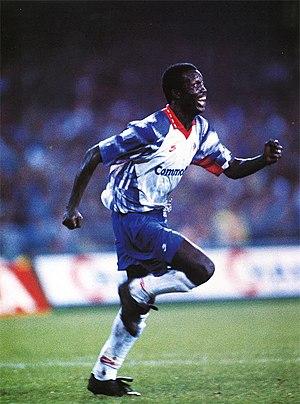
George Weah, né le 1ᵉʳ octobre 1966 à Monrovia, est un ancien footballeur international et homme d'État libérien, président de la République du Liberia depuis le 22 janvier 2018.